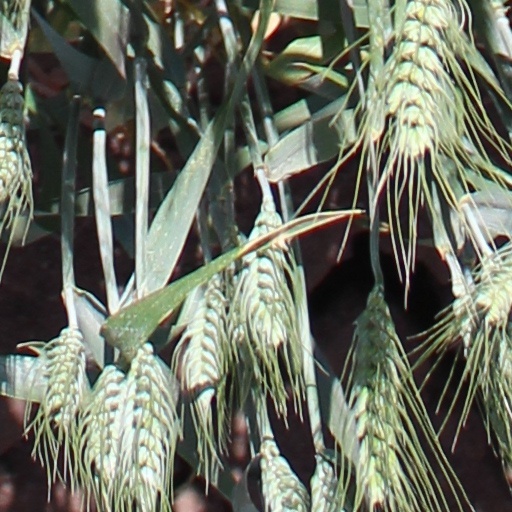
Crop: wheat